Joep Lange

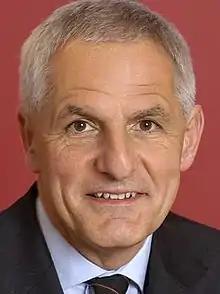

Joseph Marie Albert "Joep" Lange (25 September 1954 – 17 July 2014) was a Dutch clinical researcher specialising in HIV therapy. He served as the president of the International AIDS Society from 2002 to 2004. He was a passenger on Malaysia Airlines Flight 17, which was shot down on 17 July 2014 over Ukraine.